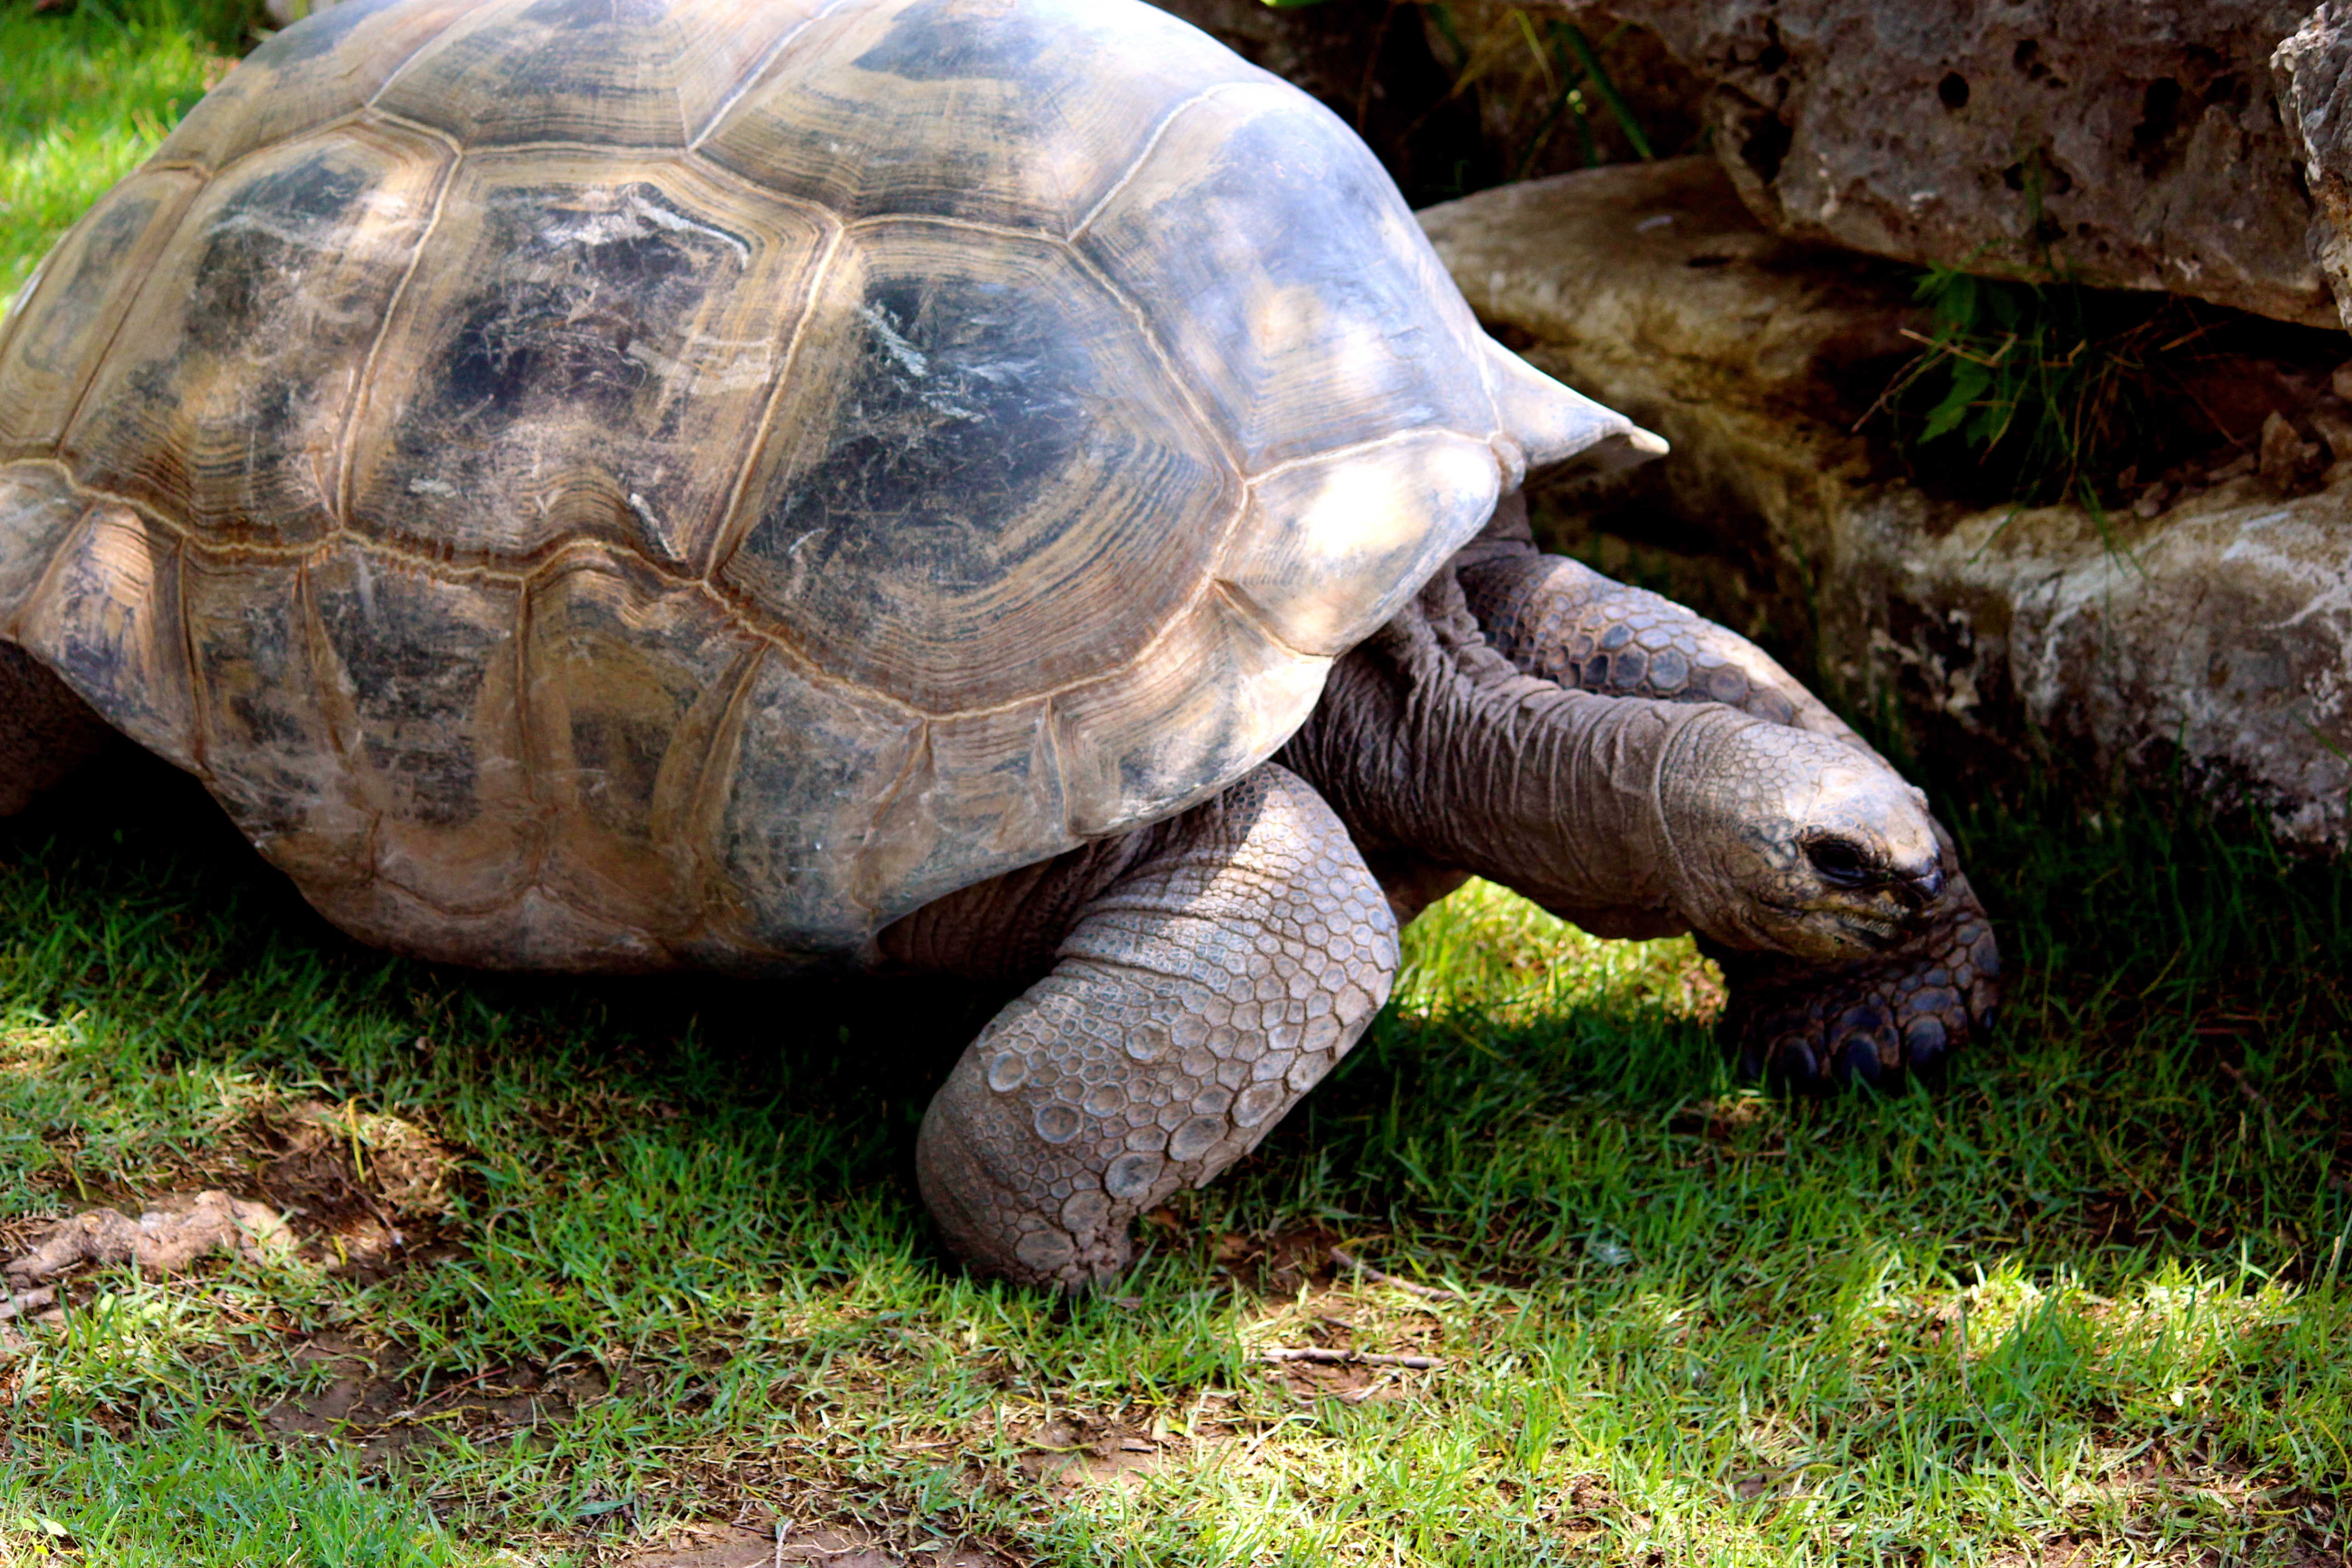
water, nature, animal, walk, wildlife, wild, zoo, green, calm, turtle, reptile, fauna, shell, life, crawl, tortoise, vertebrate, creature, box turtle, slow, emydidae